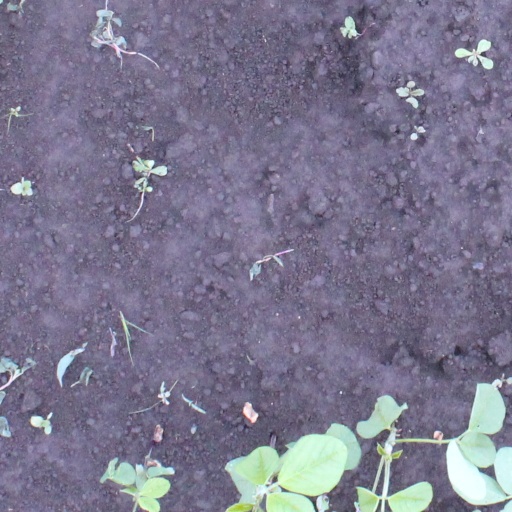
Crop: soybean